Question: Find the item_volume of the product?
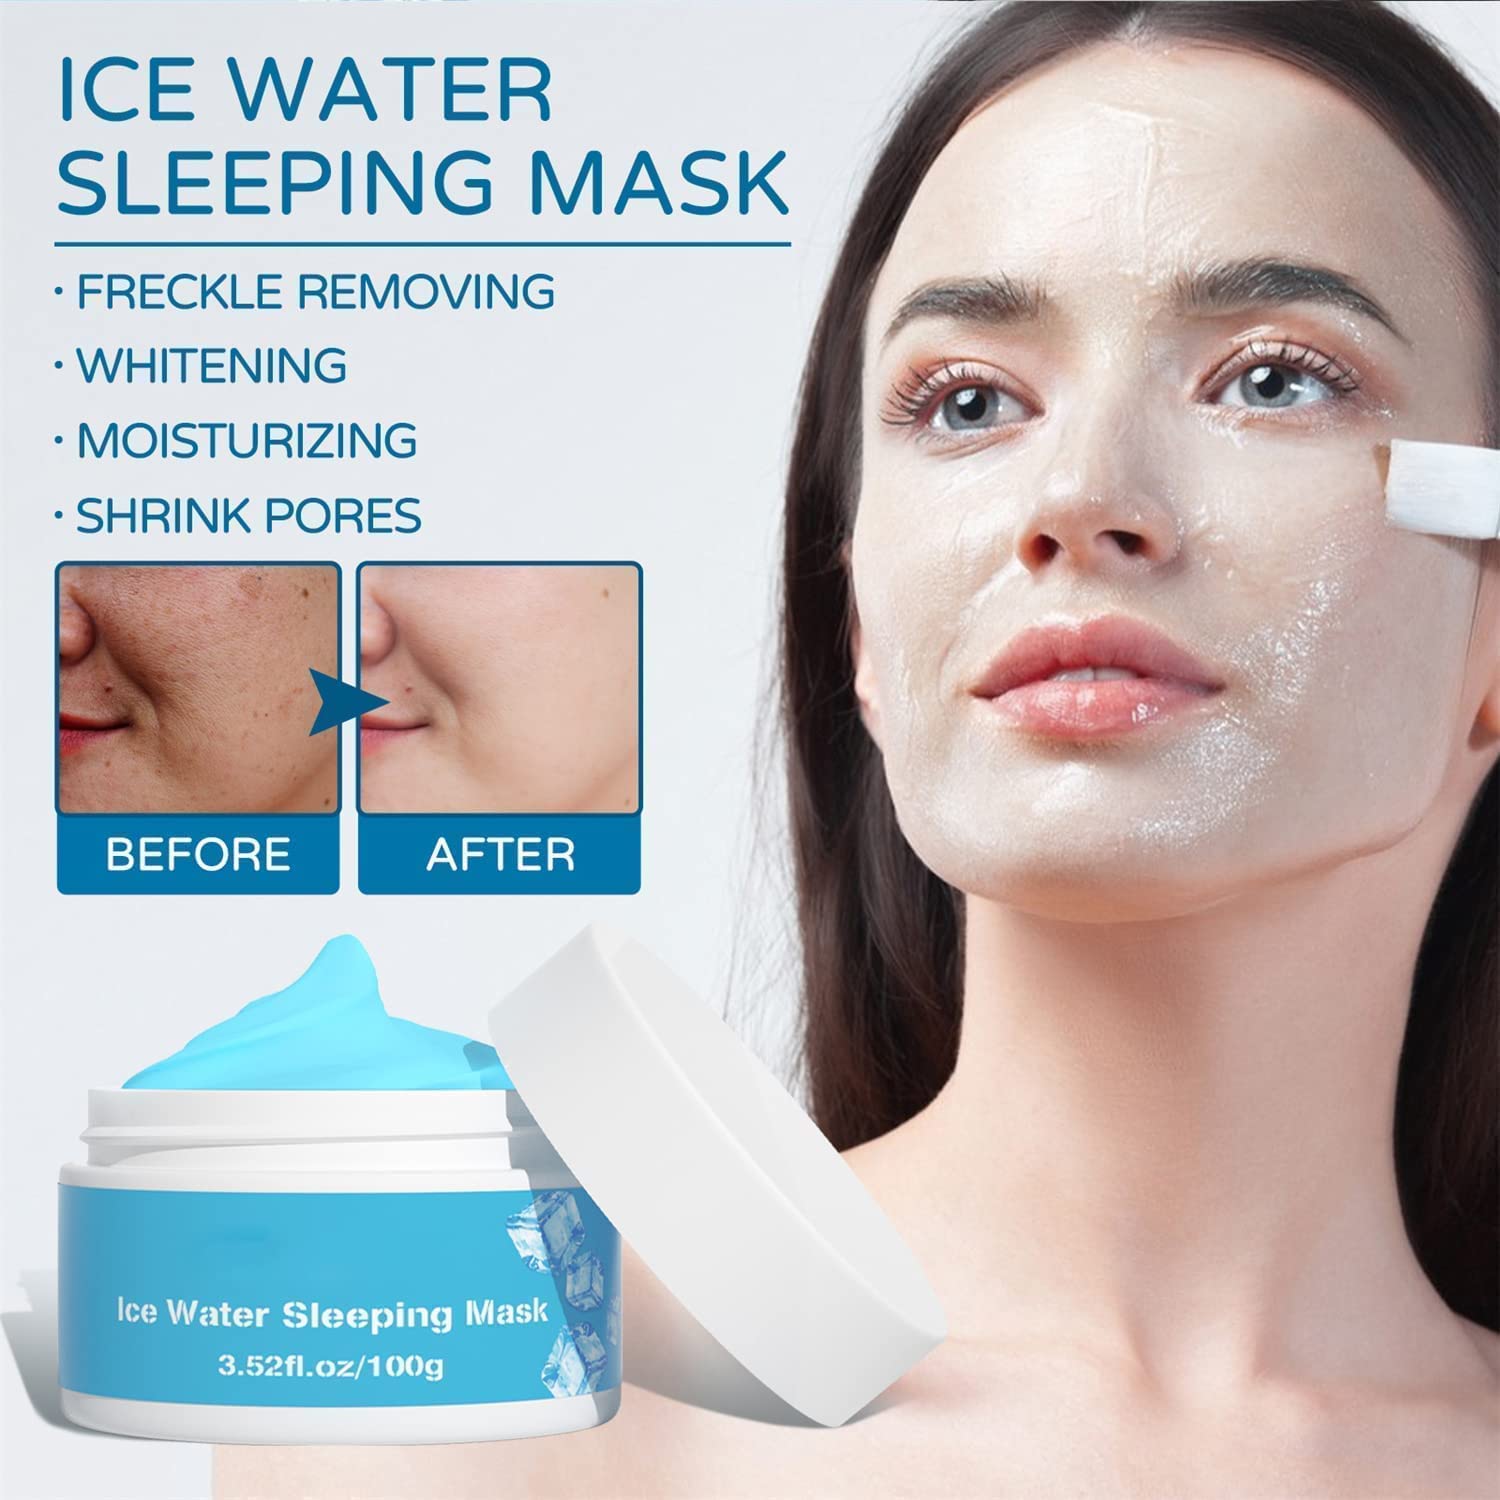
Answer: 3.52 fluid ounce